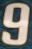
Number: 9